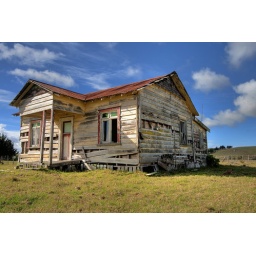
Derelict wooden house in the far north of New Zealand